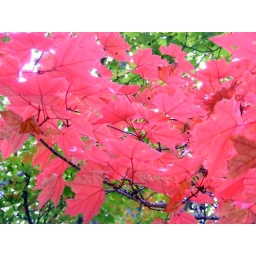
It is here. This little tree caught my attention. The only bright red in the dark green.